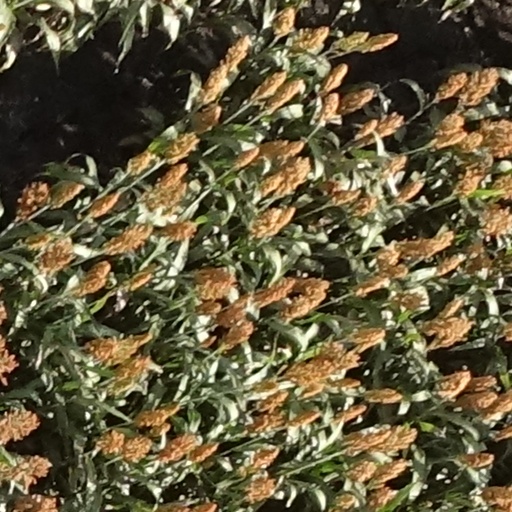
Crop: sorghum